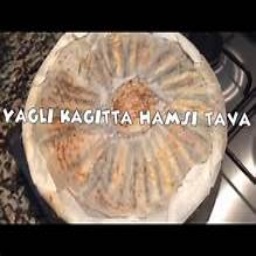
Label: fried_cornbreaded_anchovies